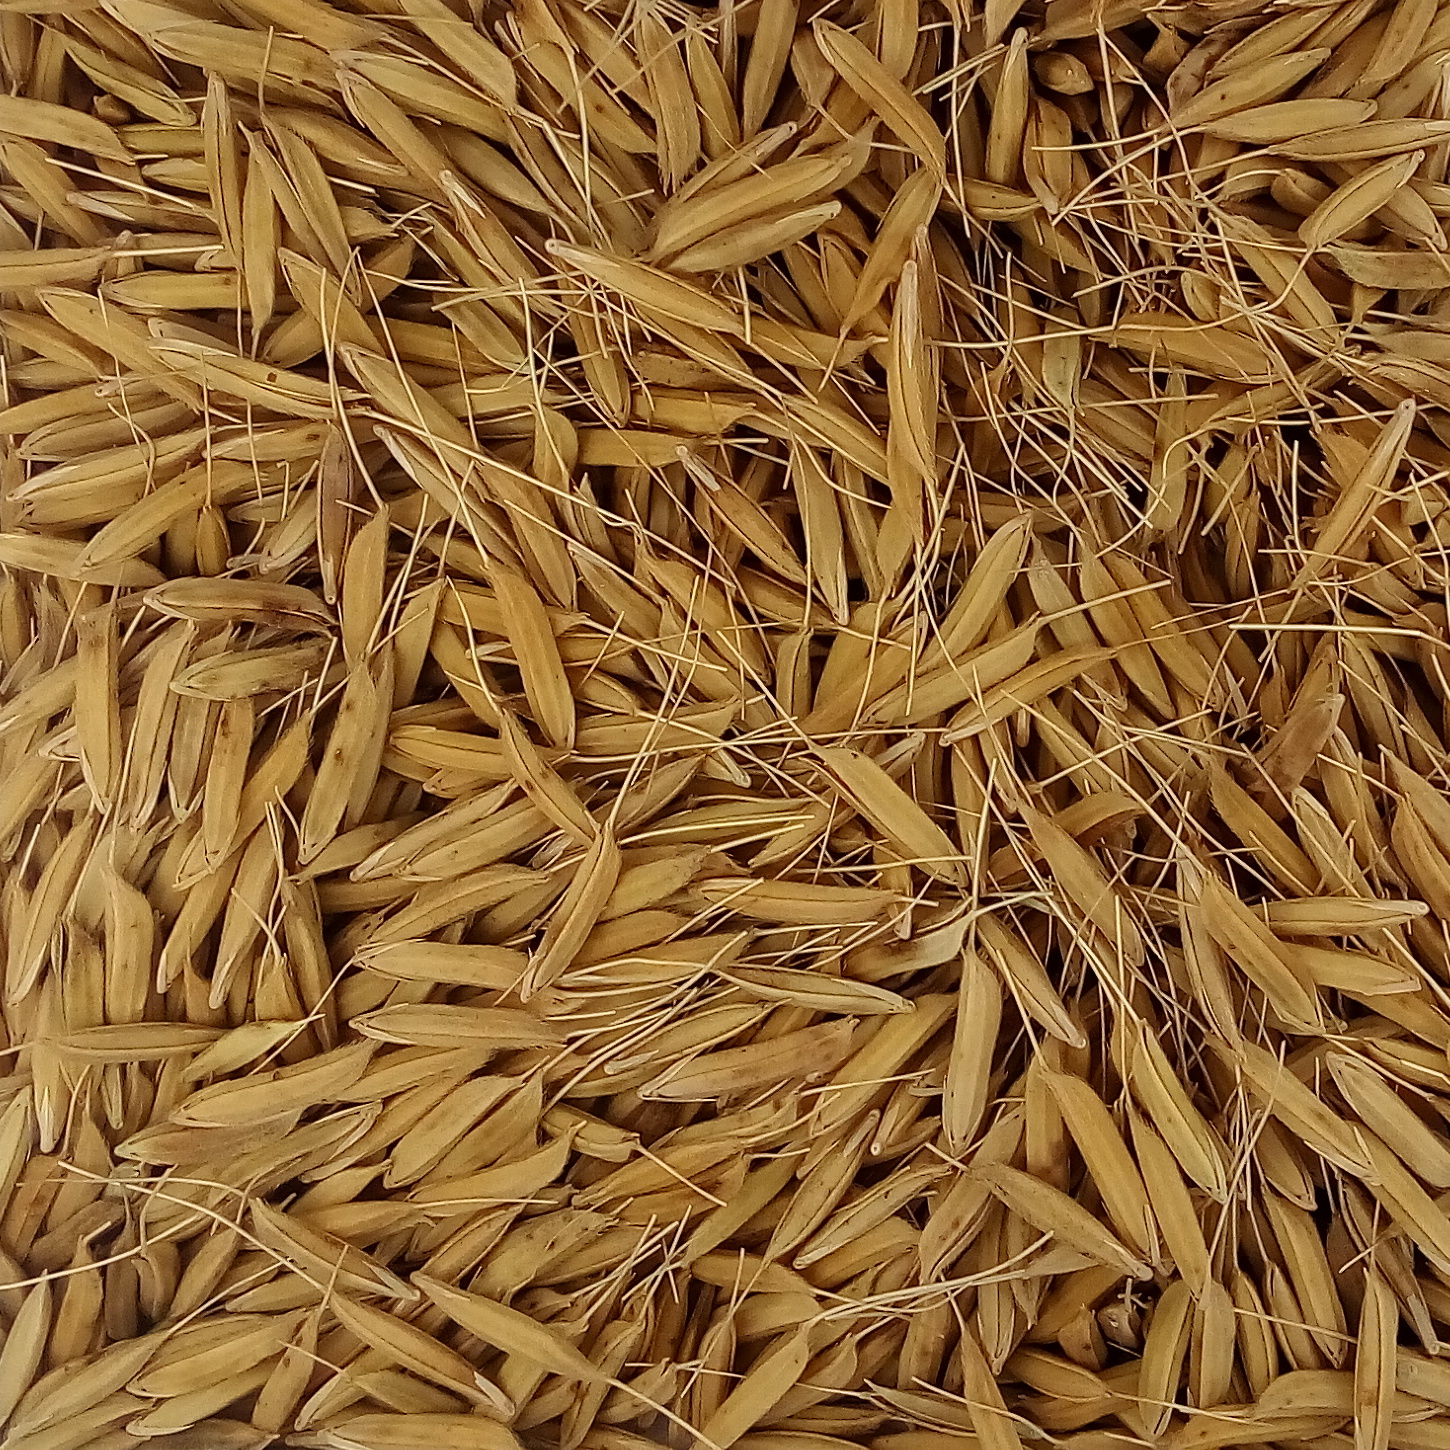
Rice seed variety: PB_6